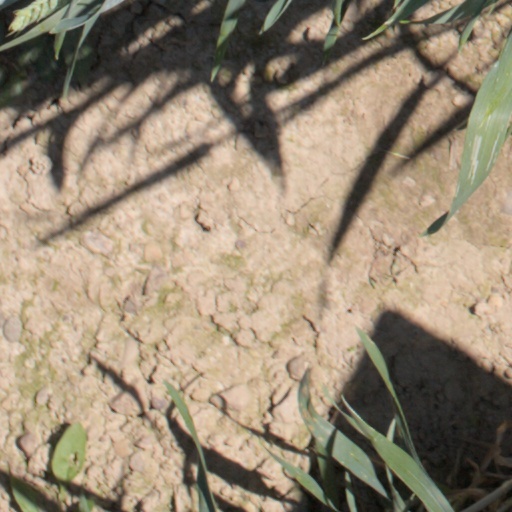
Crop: wheat